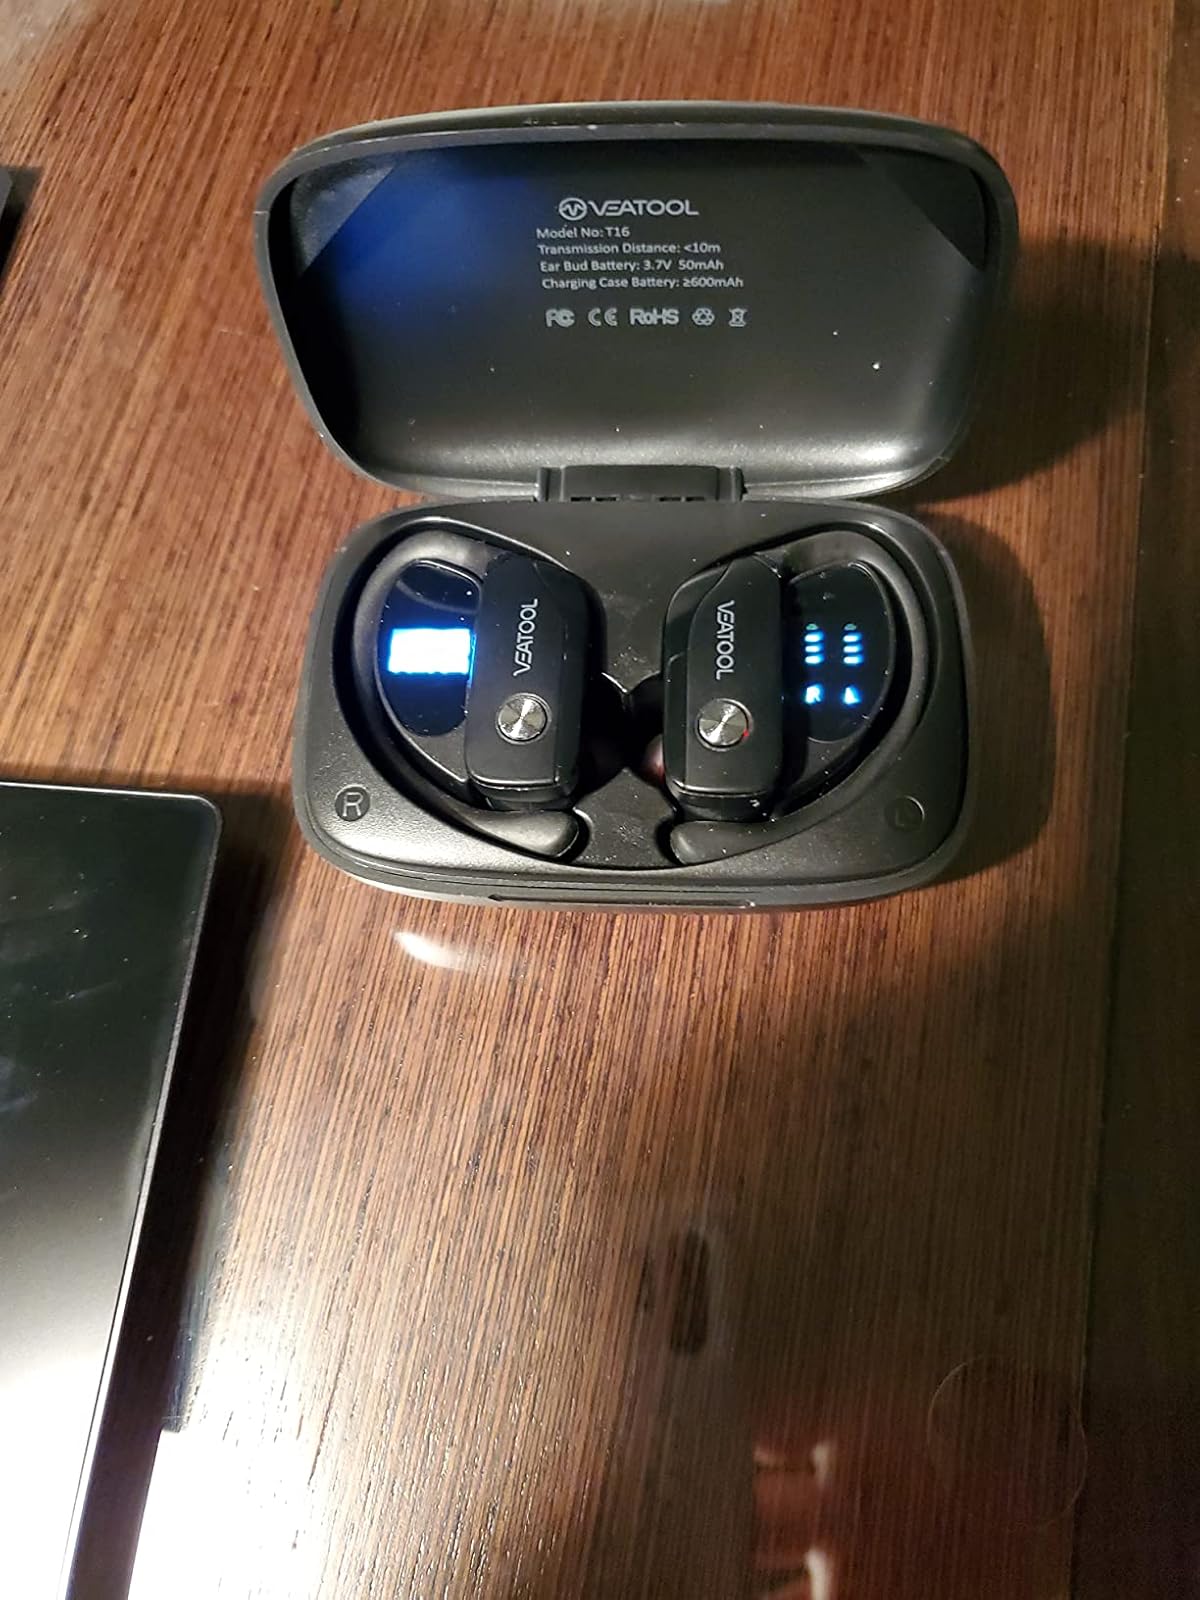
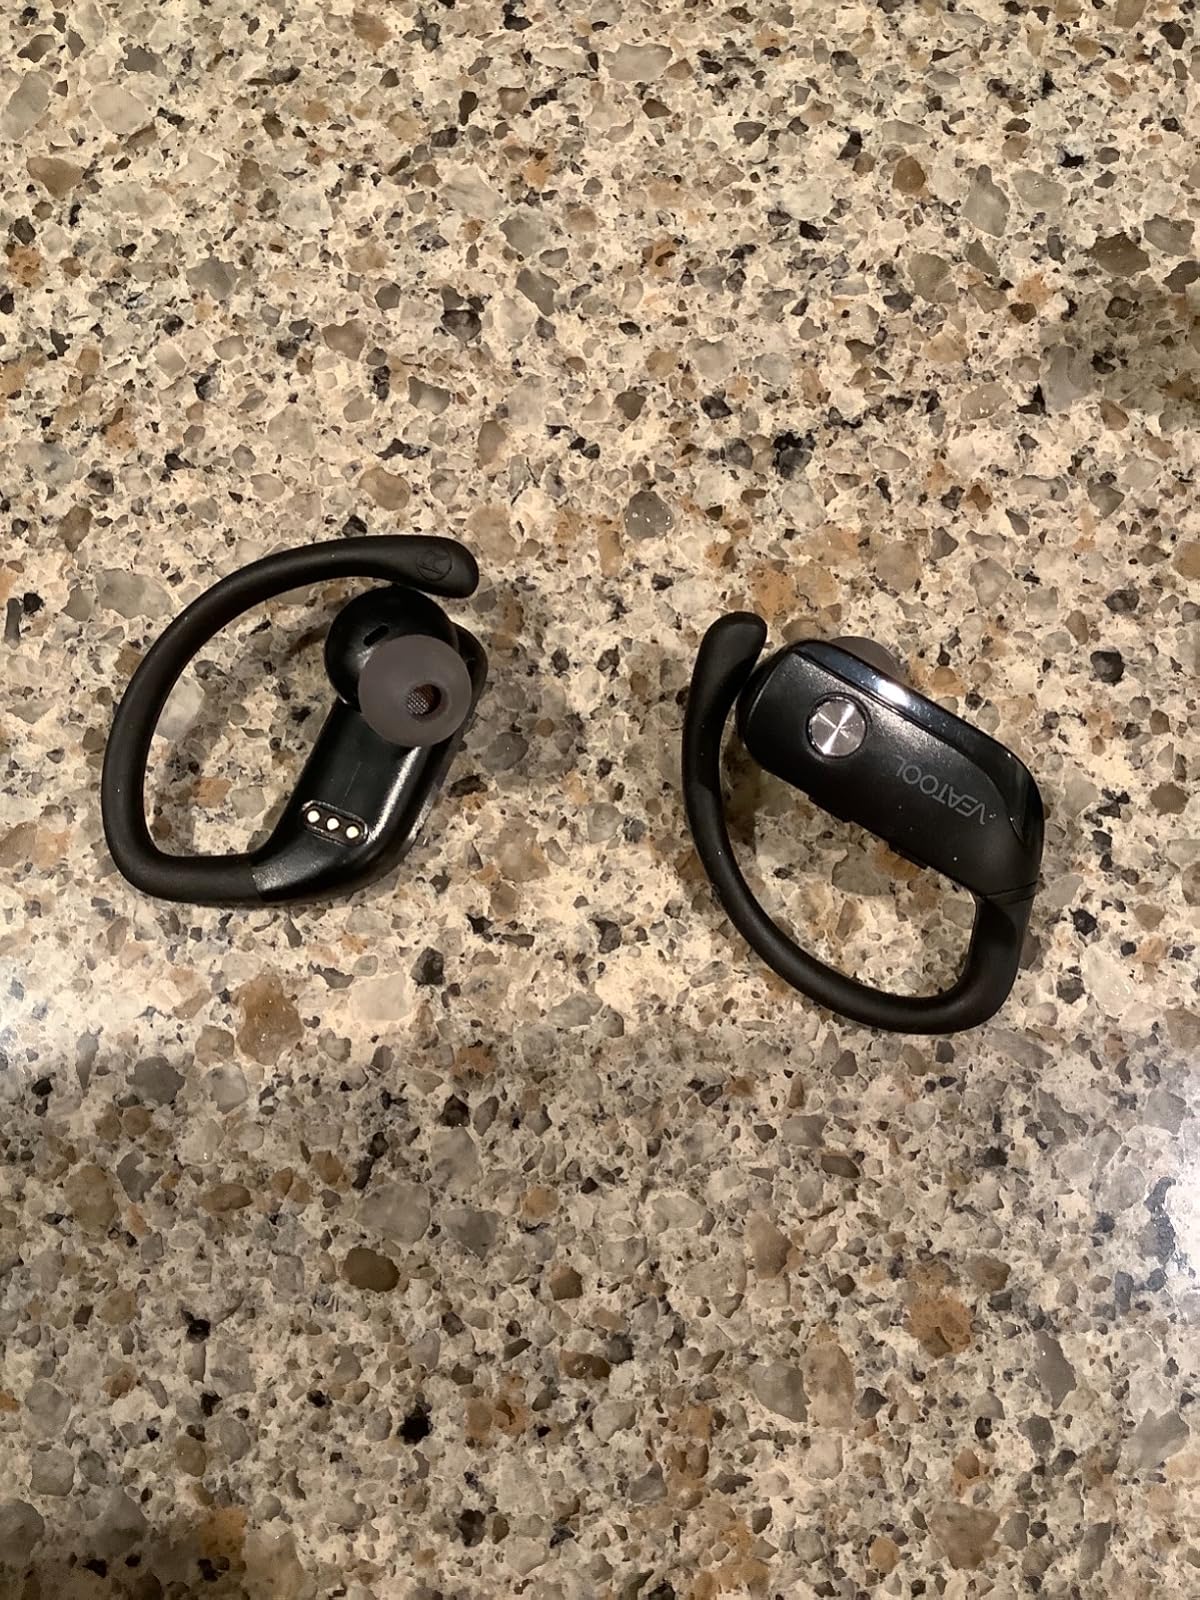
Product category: earbuds
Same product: yes